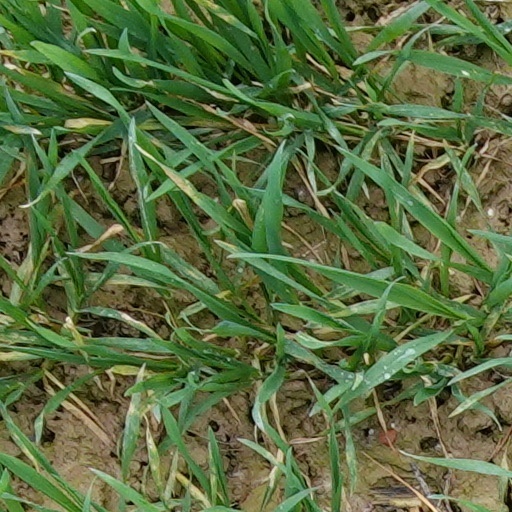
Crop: wheat